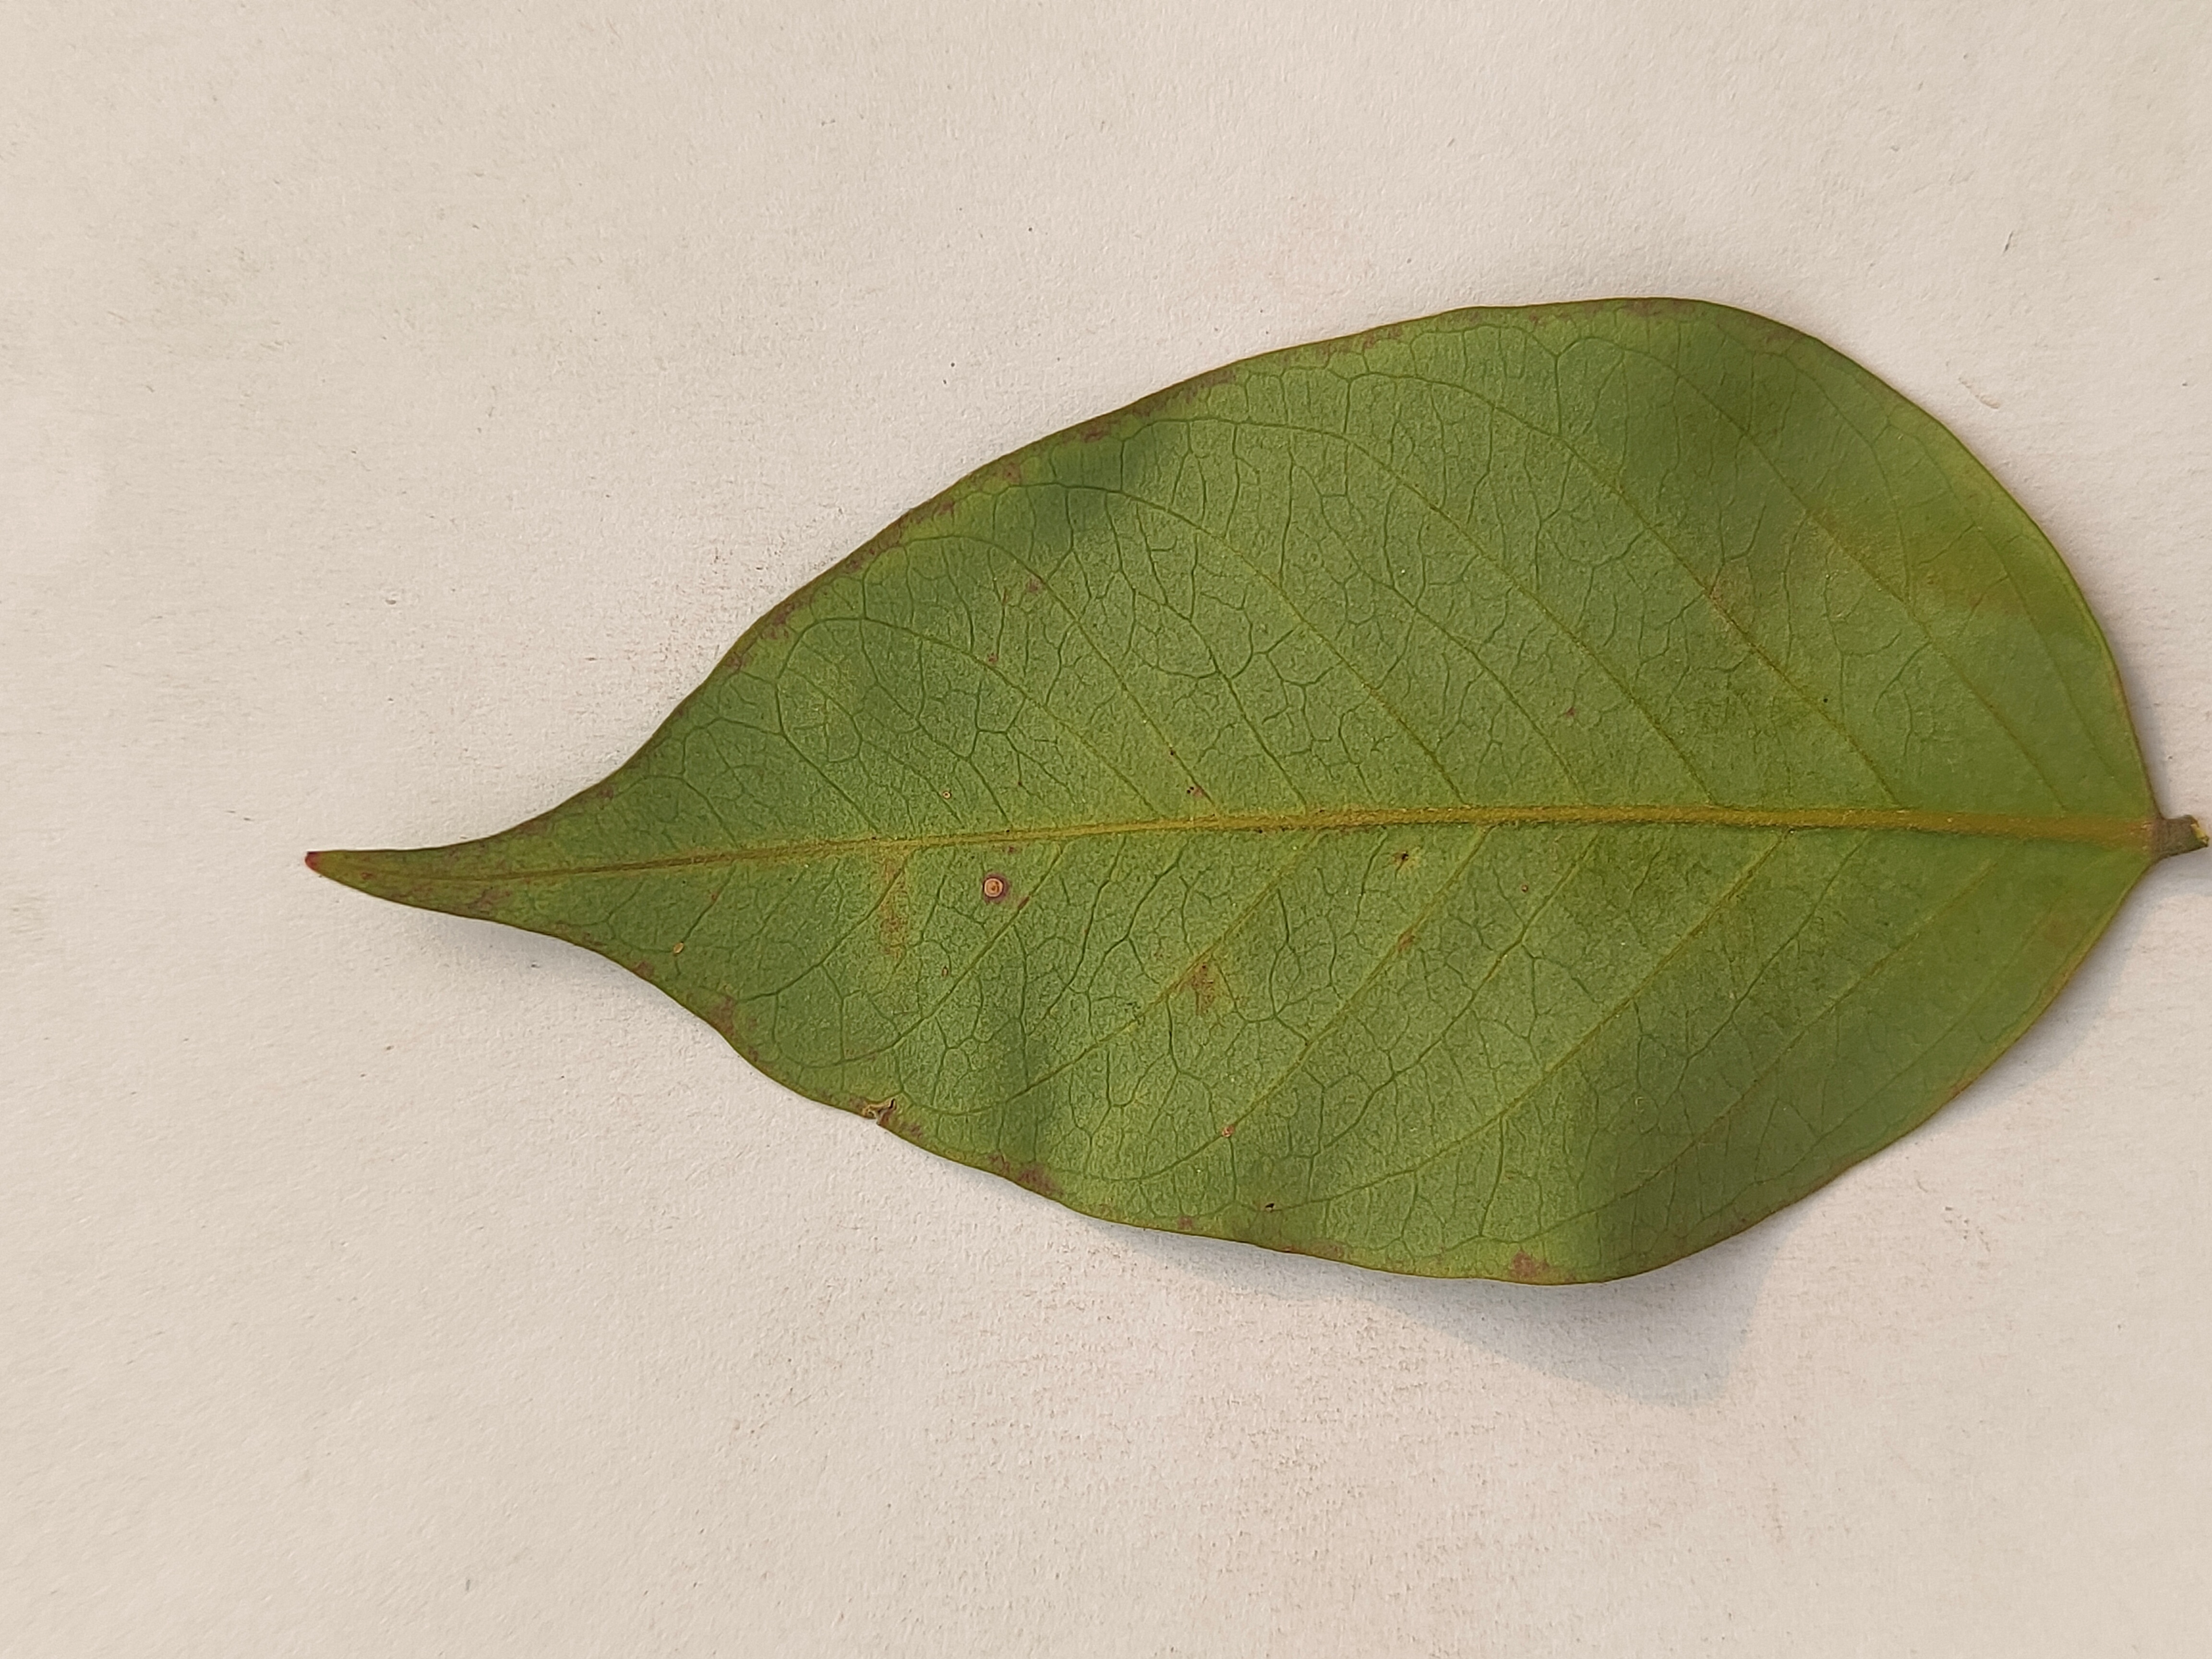
Leaf variety: Star Fruit